Mike Sparken

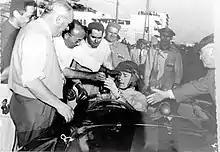
Sparken wins at Agadir GP on 27 Feb 1955 in a rented Ferrari 750 Monza

Mike Sparken is a pseudonym for Michel Poberejsky (born 16 June 1930 in Neuilly-sur-Seine, Hauts-de-Seine; died 21 September 2012). He was a racing driver from France. He participated in one Formula One World Championship Grand Prix, at the 1955 British Grand Prix on 16 July. He finished seventh albeit nine laps down and scored no championship points.